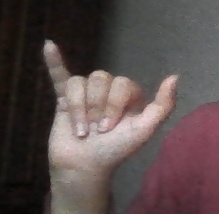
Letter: ya